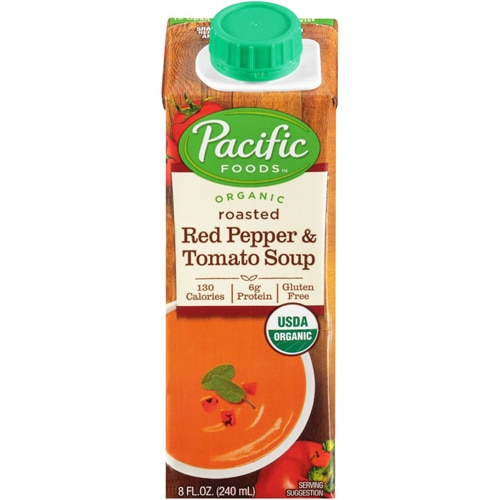
Waste category: cardboard